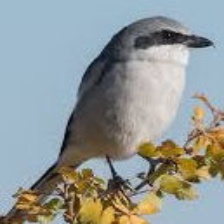
Species: LOGGERHEAD SHRIKE
Scientific name: LANIUS LUDOVICIANUS